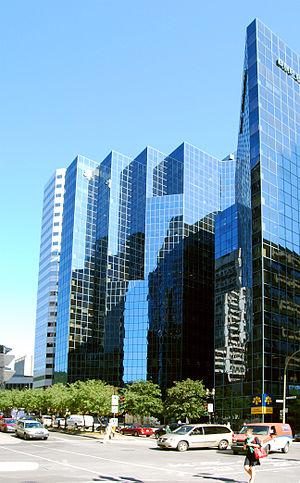
1981 avenue McGill College, Montréal. Le siège social de la Banque Laurentienne du Canada
Le 1981 McGill College, aussi appelé La Tour Richter et avant Tour Banque Laurentienne et Tour BNP, est un immeuble de grande hauteur de Montréal situé sur la prestigieuse Avenue McGill College.
Montréal /ˈmɔ̃ˌʁeal/ est la plus importante ville du Québec et la deuxième ville la plus peuplée du Canada, après Toronto et avant Vancouver. Elle se situe principalement sur l’île fluviale de Montréal, sur le fleuve Saint-Laurent dans le Sud du Québec, dont elle est la métropole.
L'architecture à Montréal est caractérisée par son éclectisme. En tant que l'un des plus anciens établissements européens en Amérique du Nord, Montréal conserve la trace d'un passé d'abord français, dont l'architecture vernaculaire s'est solidement implantée avant la révolution industrielle. À compter du XIXᵉ siècle, l'influence britannique est omniprésente, influence qui devient plus américaine au XXᵉ siècle. Avec la construction de la Place Ville-Marie, du métro et la tenue de l'Exposition universelle de 1967 et des Jeux olympiques d'été de 1976, Montréal adopte le style international.